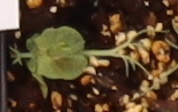
Label: Field Pea